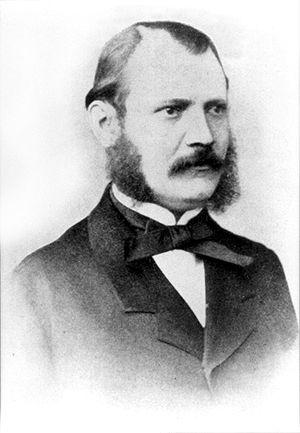
Theodor Sickel, né à Aken le 18 décembre 1826 et mort à Merano le 21 avril 1908, est un historien et diplomate austro-allemand.